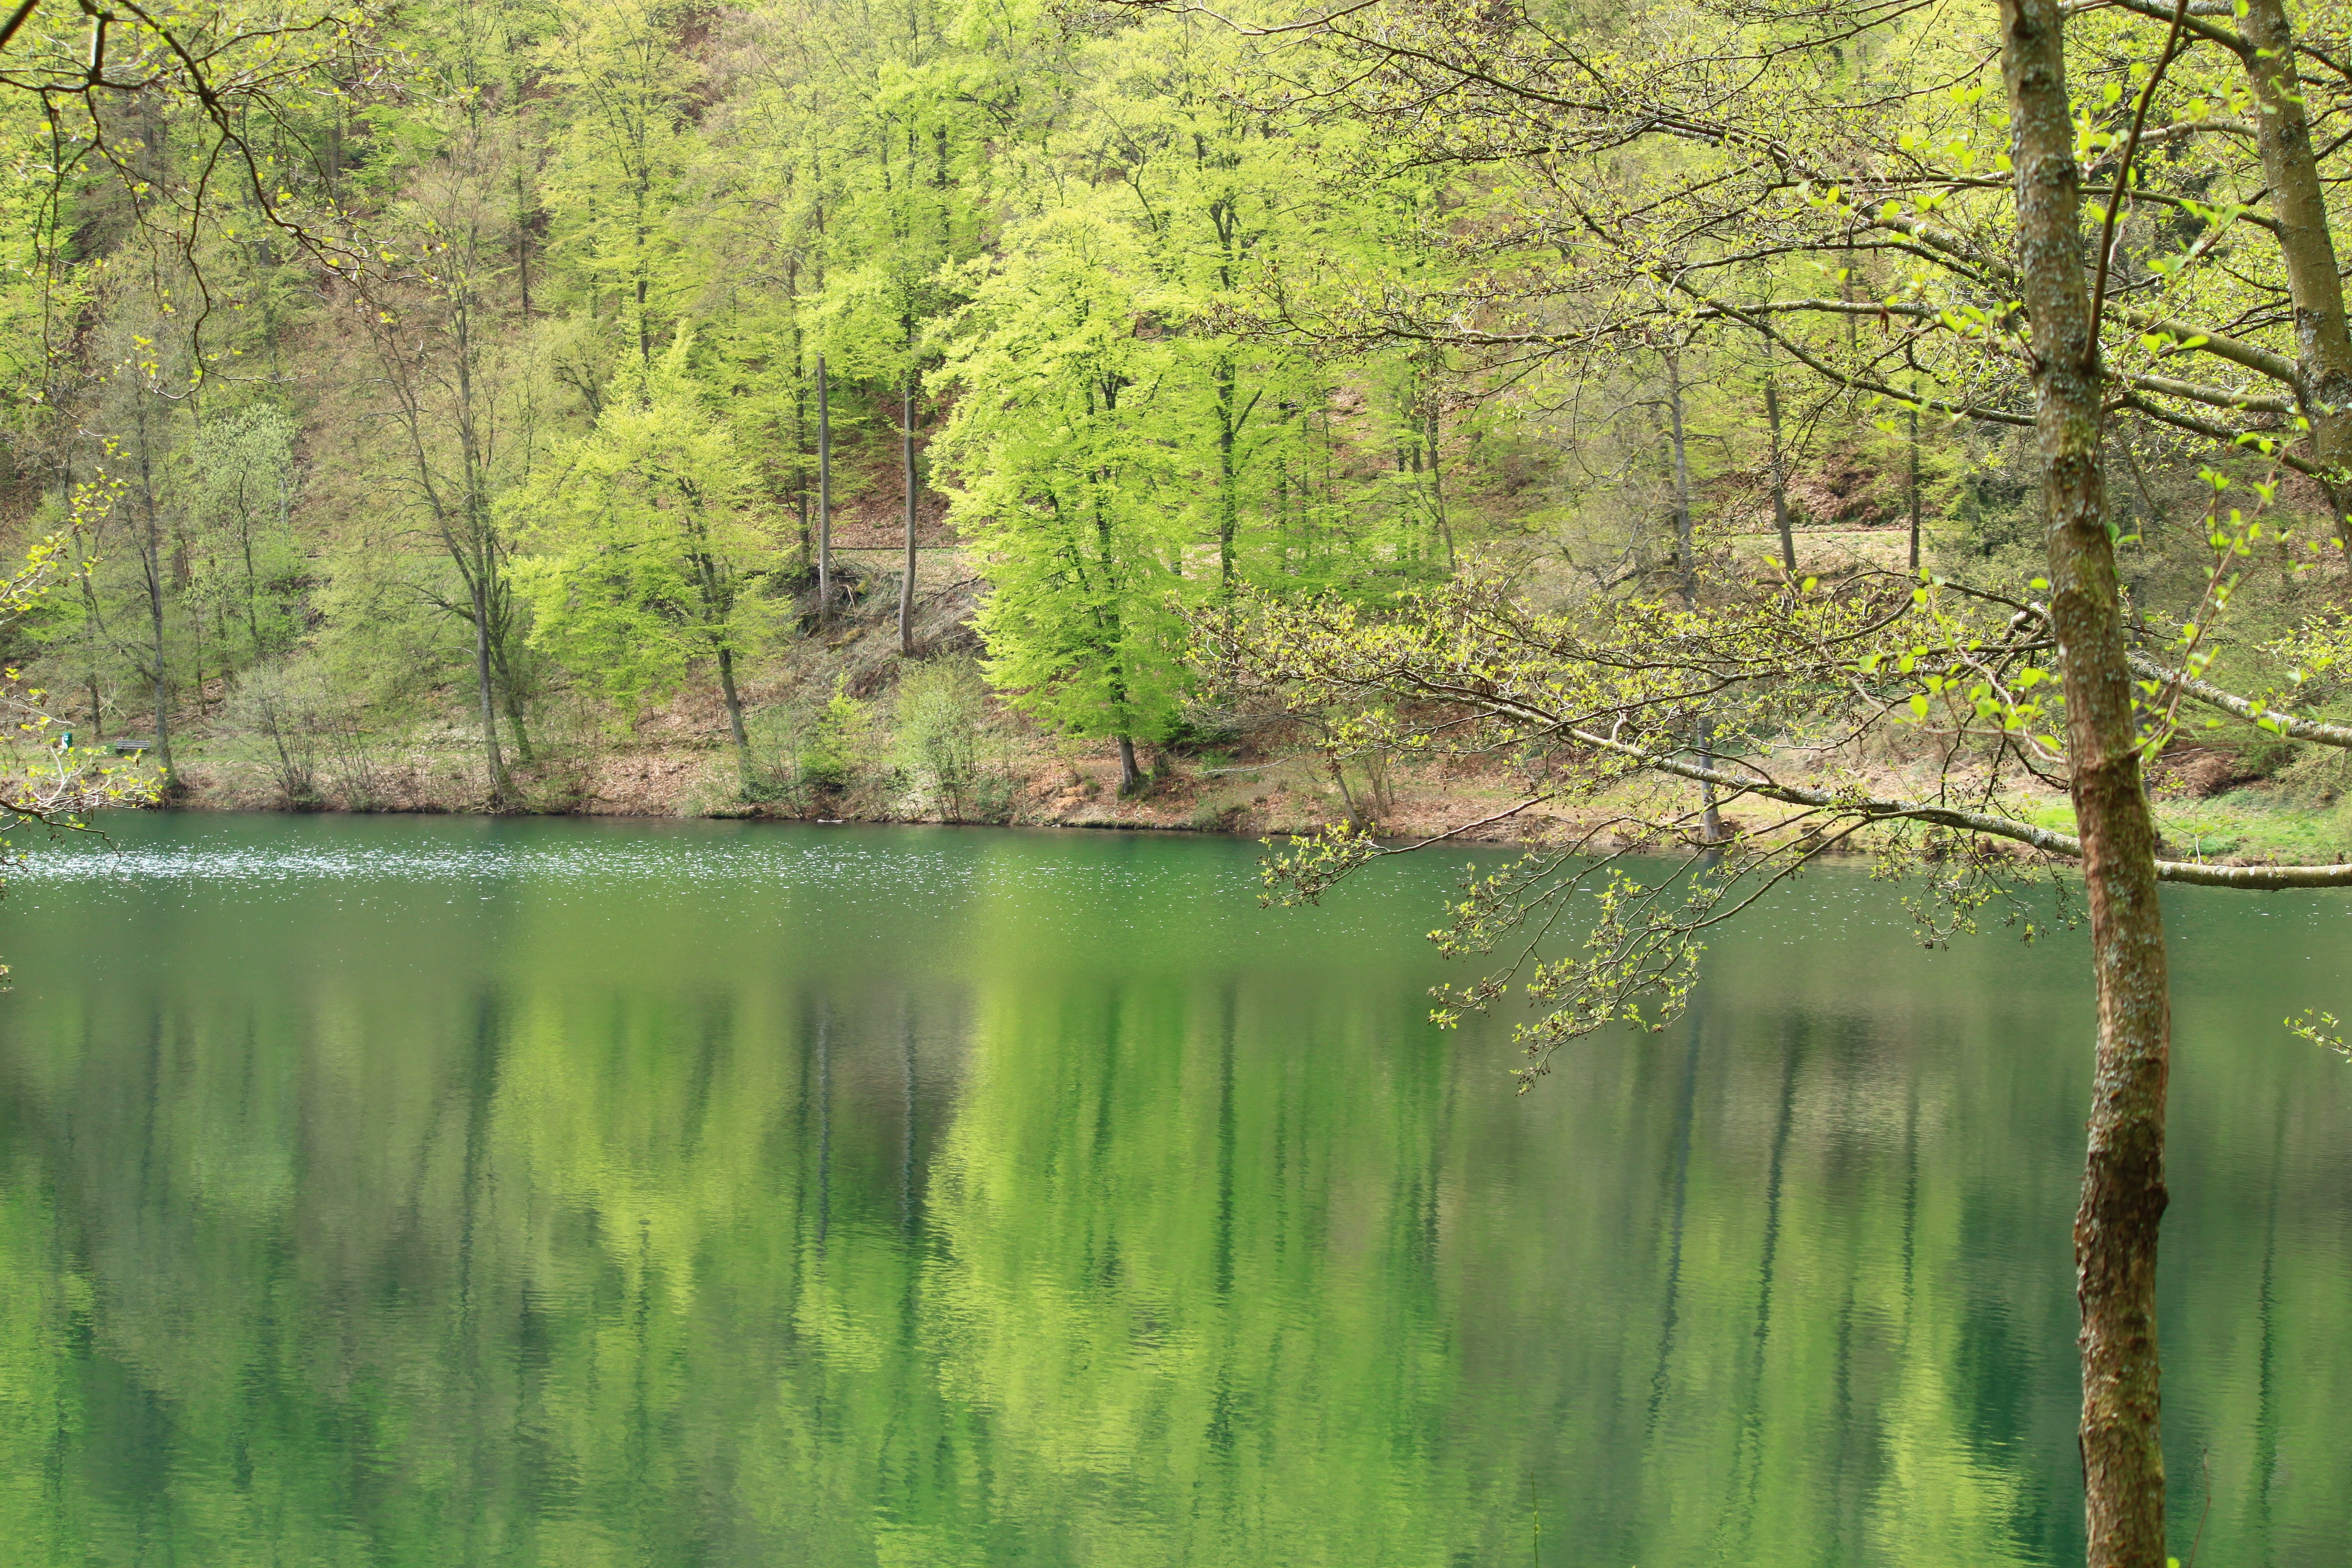
landscape, tree, water, nature, forest, grass, swamp, wilderness, plant, hiking, trail, meadow, leaf, lake, pond, stream, spring, green, reflection, hike, autumn, body of water, surface, trees, deciduous tree, leaves, bright, wetland, reflections, woodland, habitat, ecosystem, mirroring, forest path, natural environment, grass family, woody plant, riparian forest